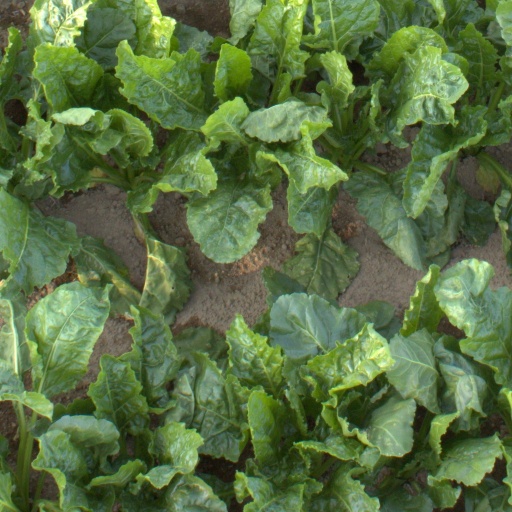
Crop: sugar beet